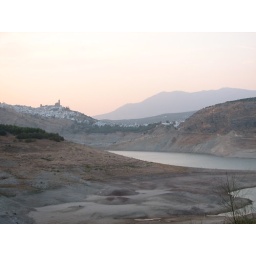
View showing the low water level in the lake at Iznajar, Andalucia, Southern Spain. August 2007.